Westworld (TV series)

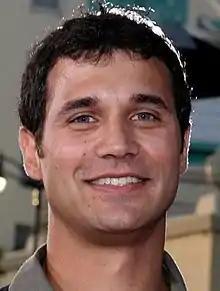
Ramin Djawadi composed original music for the series.

Abrams suggested that the series be told with the perspective of the "hosts" in mind, and, Nolan said, "We took that suggestion and ran a country mile with it, up to and including and turning inside out the entire narrative where we could." Nolan took inspiration from video games like "BioShock Infinite", "Red Dead Redemption" and "" where the writer must create a narrative 'in which the hero's moral component exists on a spectrum.' During research, the films of Sergio Leone provided the writers with reference points for the characters and visuals, and novels by Philip K. Dick informed them about dilemmas concerning artificial intelligence. For world-building and interlocking narrative, they consulted the "Grand Theft Auto" games. The idea that the data in the hosts' memories never really go away unless they are physically removed, came from Nolan's engineer uncle, who told him the NSA would triple overwrite hard-drives and then drill holes in them to make sure all the information was destroyed. The 1973 film also included a Roman World and Medieval World, but Nolan counted these out. Medieval elements were later included in a sword-and-sorcery fantasy-themed area known as Park Four, first shown in the episode titled "The Winter Line".